Rupert Bruce-Mitford

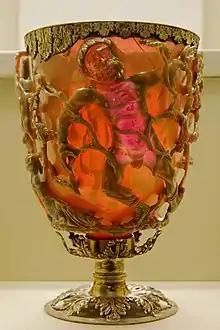
The Lycurgus Cup

Throughout the 1950s, Bruce-Mitford's attention was directed away from Sutton Hoo. In these "fallow years for Sutton Hoo", as Biddle termed them, germinated many of the other defining contributions of Bruce-Mitford's career. From 1949 to 1952, as well as in 1954 and 1974, Bruce-Mitford excavated at the Mawgan Porth Dark Age Village in Cornwall. In February 1954, he was appointed Deputy Keeper in the Department of British and Medieval Antiquities and in August he took over the keepership from a retiring A. B. Tonnochy. That same year, he was appointed to the Ancient Monuments Board for England, on which he would serve until at least 1975. In 1955, Bruce-Mitford joined Sir Wilfred Le Gros Clark and Harold Plenderleith to search Lincoln Cathedral for the burial place of Saint Hugh of Lincoln, and in 1957, he helped found the Society for Medieval Archaeology, becoming its first president. Bruce-Mitford also began developing an interest in, and began compiling information on, Celtic hanging bowls. He became a semi-regular participant in the show "Animal, Vegetable, Mineral?", too, appearing in 1955, 1956, 1958, and 1959. In 1960, Bruce-Mitford opened an exhibition, "Archaeology from the Air", at the Victoria Galleries in Kingston upon Hull.